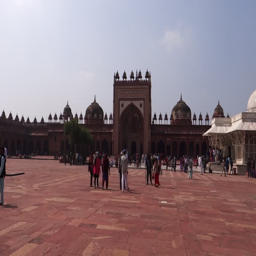
courtyard outside of the building .